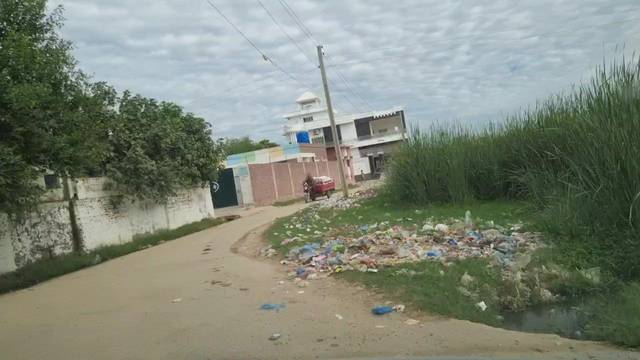
Region: Pakistan
Coordinates: 32.524, 73.936